West Parley

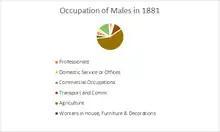

In the 2001 census of the total population of 3,532 the largest ethnicity of West Parley was White British with 3,438 people, this only leaves 94 residents that are not White British, 76 of these residents are also white which means that there are only 18 people of other ethnicities and this means that there is not many different ethnicities such as 5 Chinese and 13 mixed ethnicities in West Parley during 2001. In contrast in the 2011 census there was 3,460 White British out of a total population of 3,585, there are a further 78 white residents leaving 22 mixed race and 22 Asian residents as well 3 other ethnic group, this shows that there has been an increase in ethnic diversity since 2001.